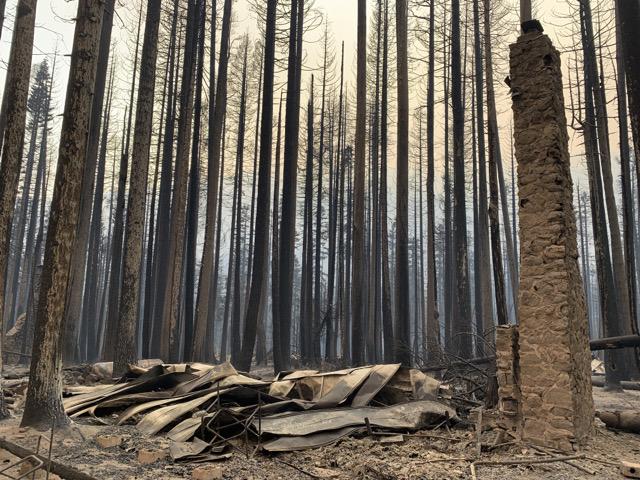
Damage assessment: destroyed